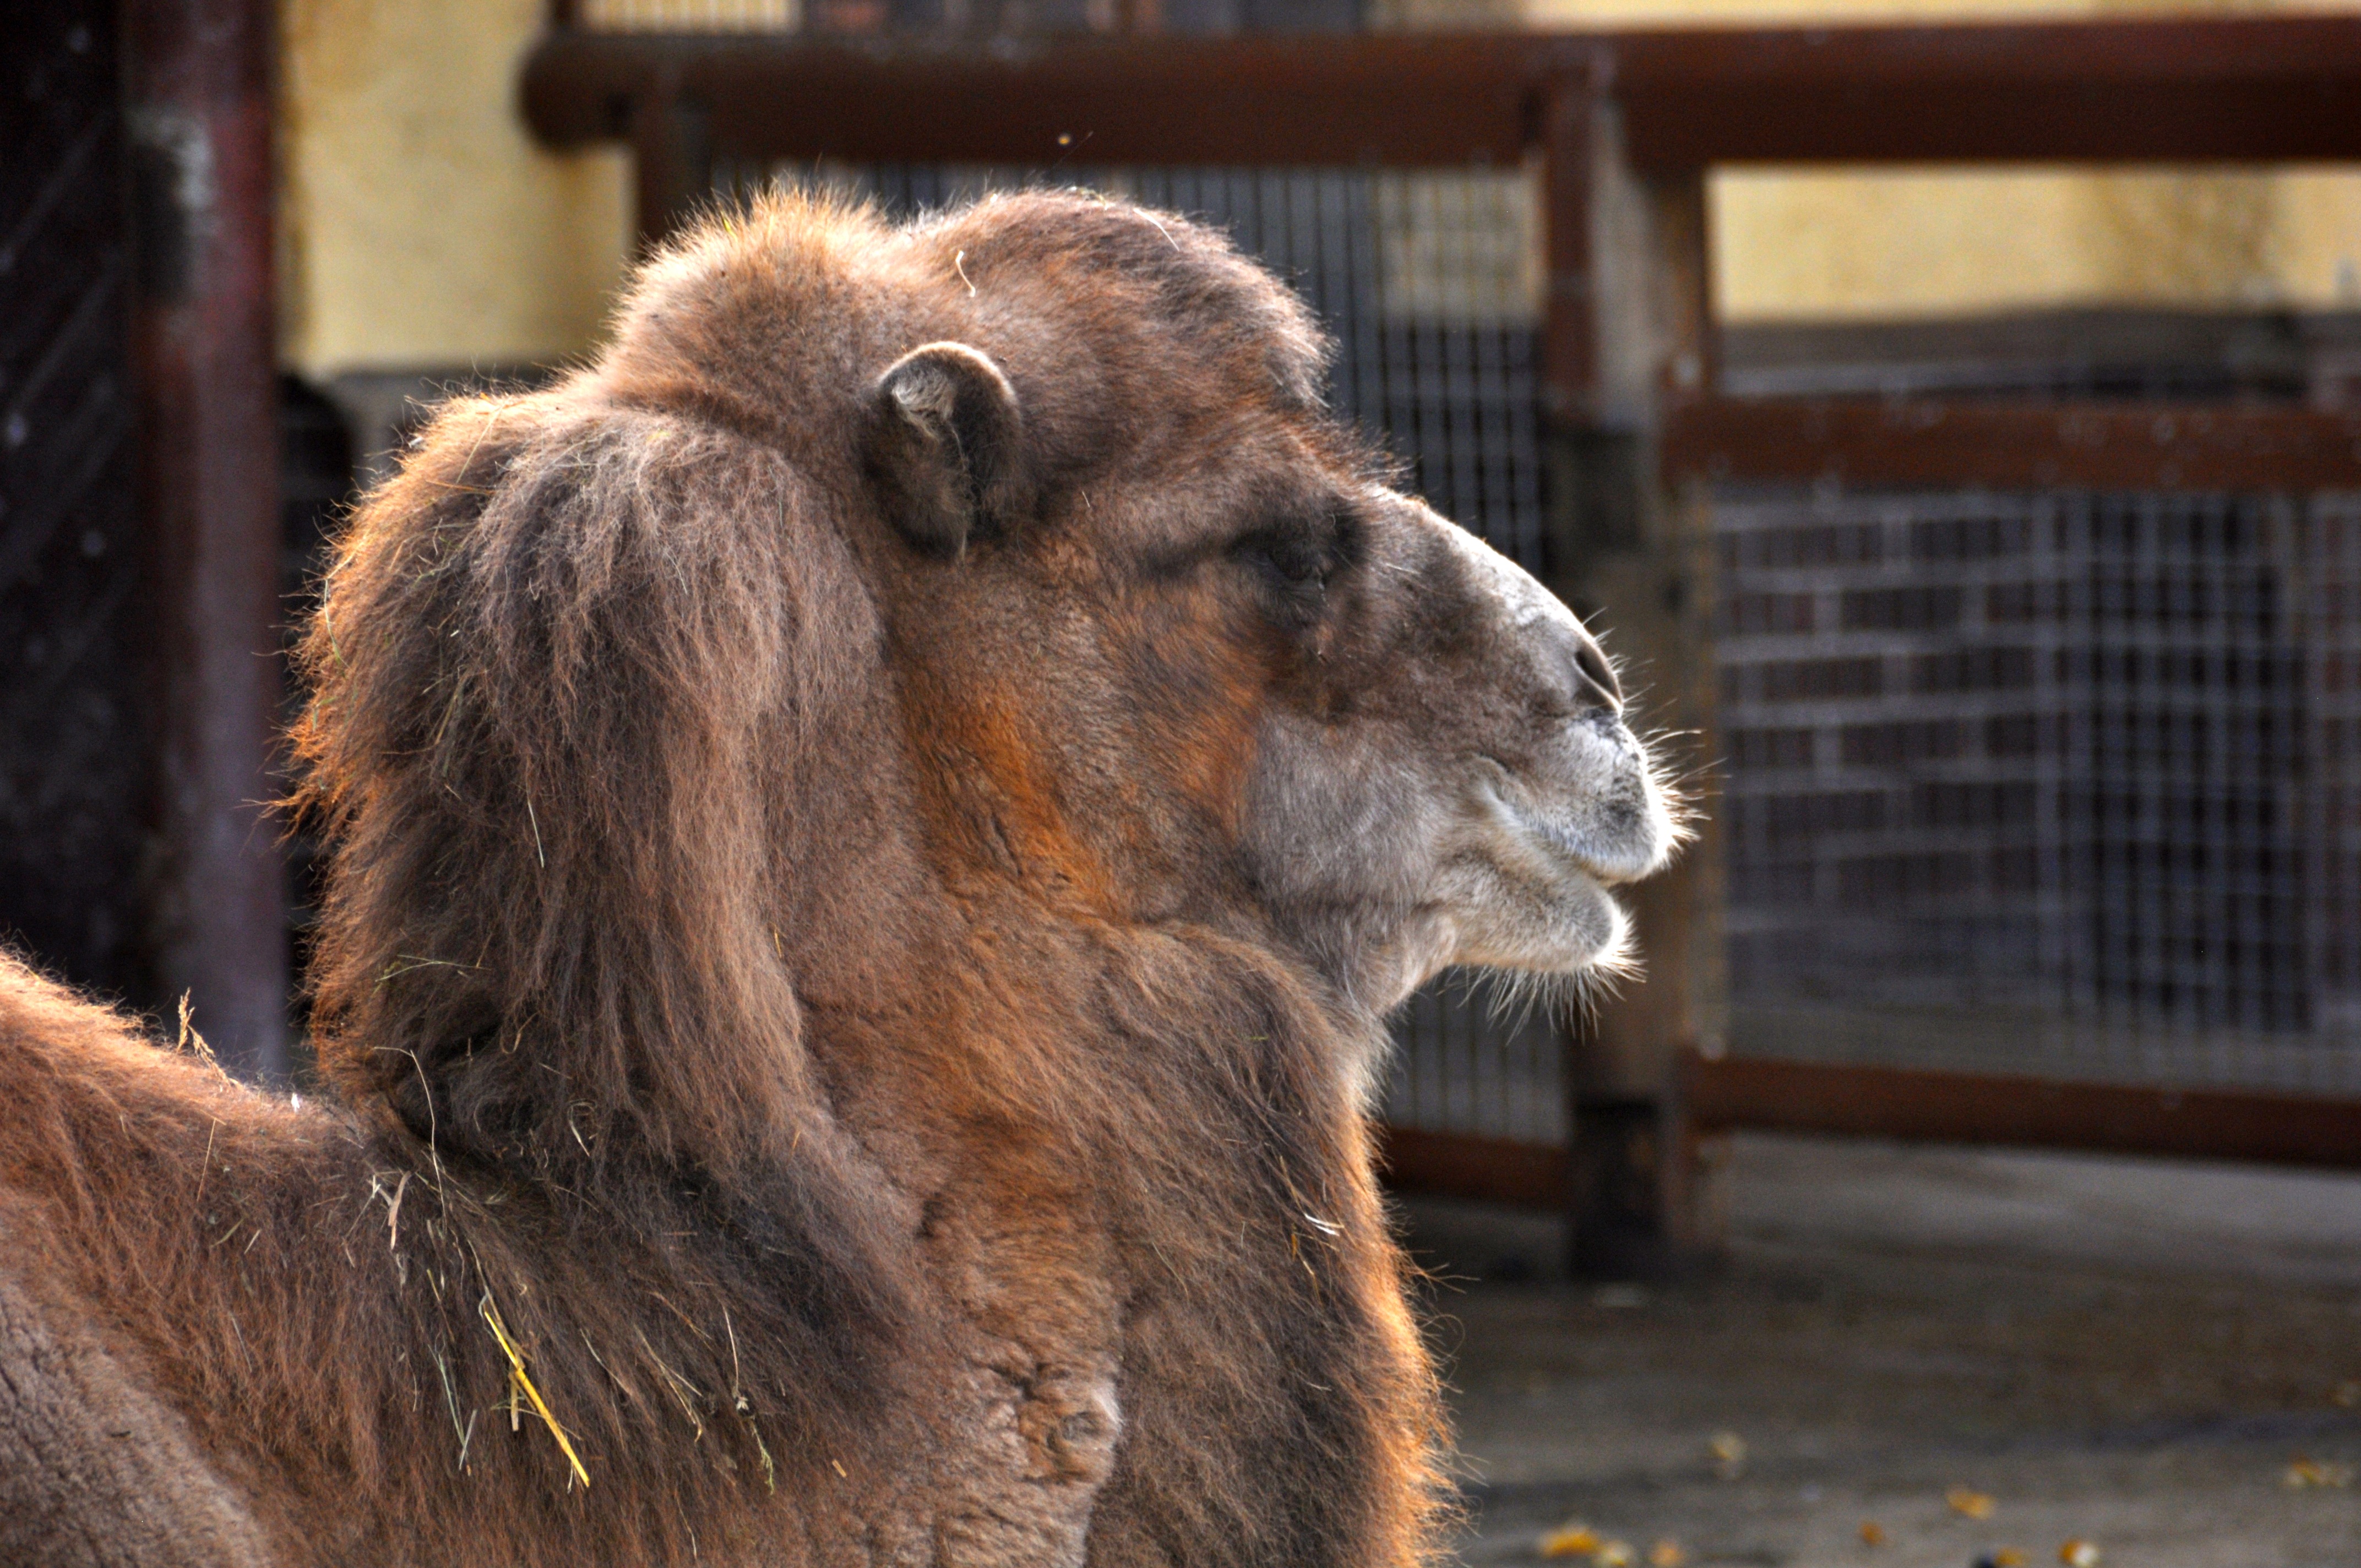
wildlife, zoo, camel, mammal, mane, fauna, vertebrate, tiergarten, desert ship, outdoor recreation, zweihoeckriges